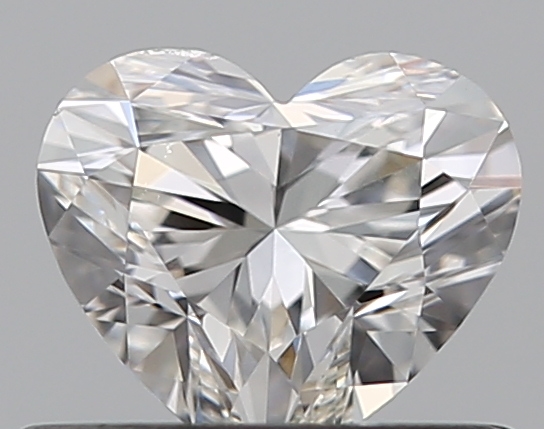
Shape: heart
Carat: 0.5
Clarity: VS2
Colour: E
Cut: EX
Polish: EX
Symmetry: VG
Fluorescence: N
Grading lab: GIA
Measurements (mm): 4.77 x 5.47 x 3.28